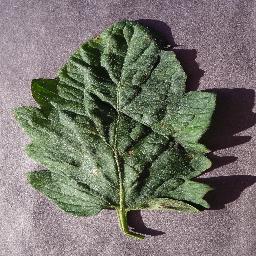
Label: Tomato___Target_Spot